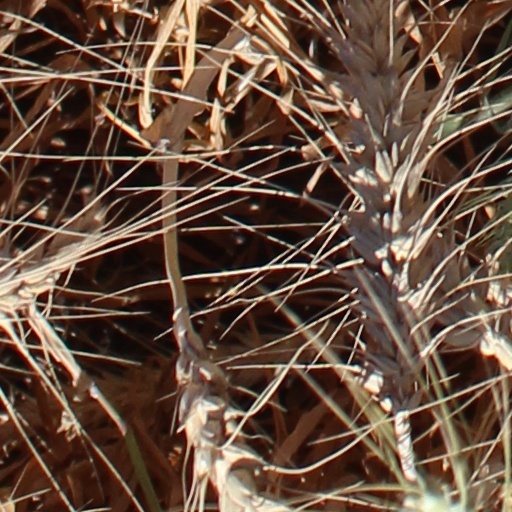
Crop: wheat